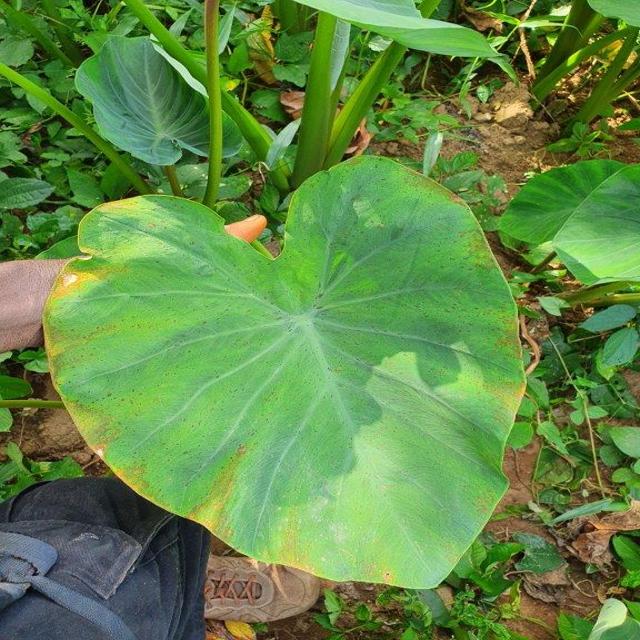
Label: Mid_Blight